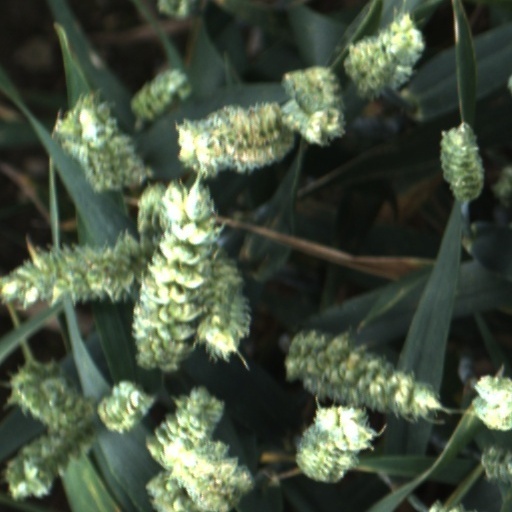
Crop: wheat